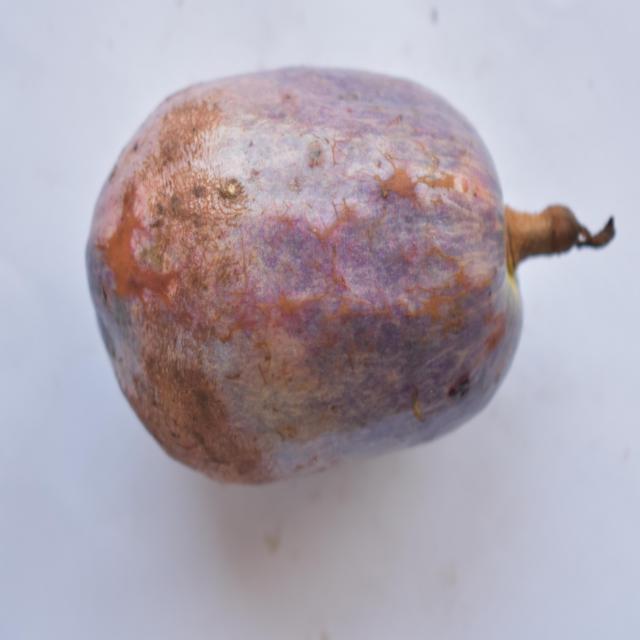
Plum grade: spotted